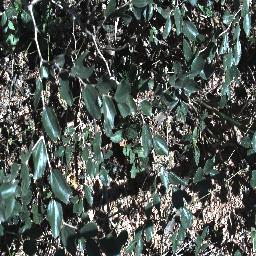
Label: chinee_apple